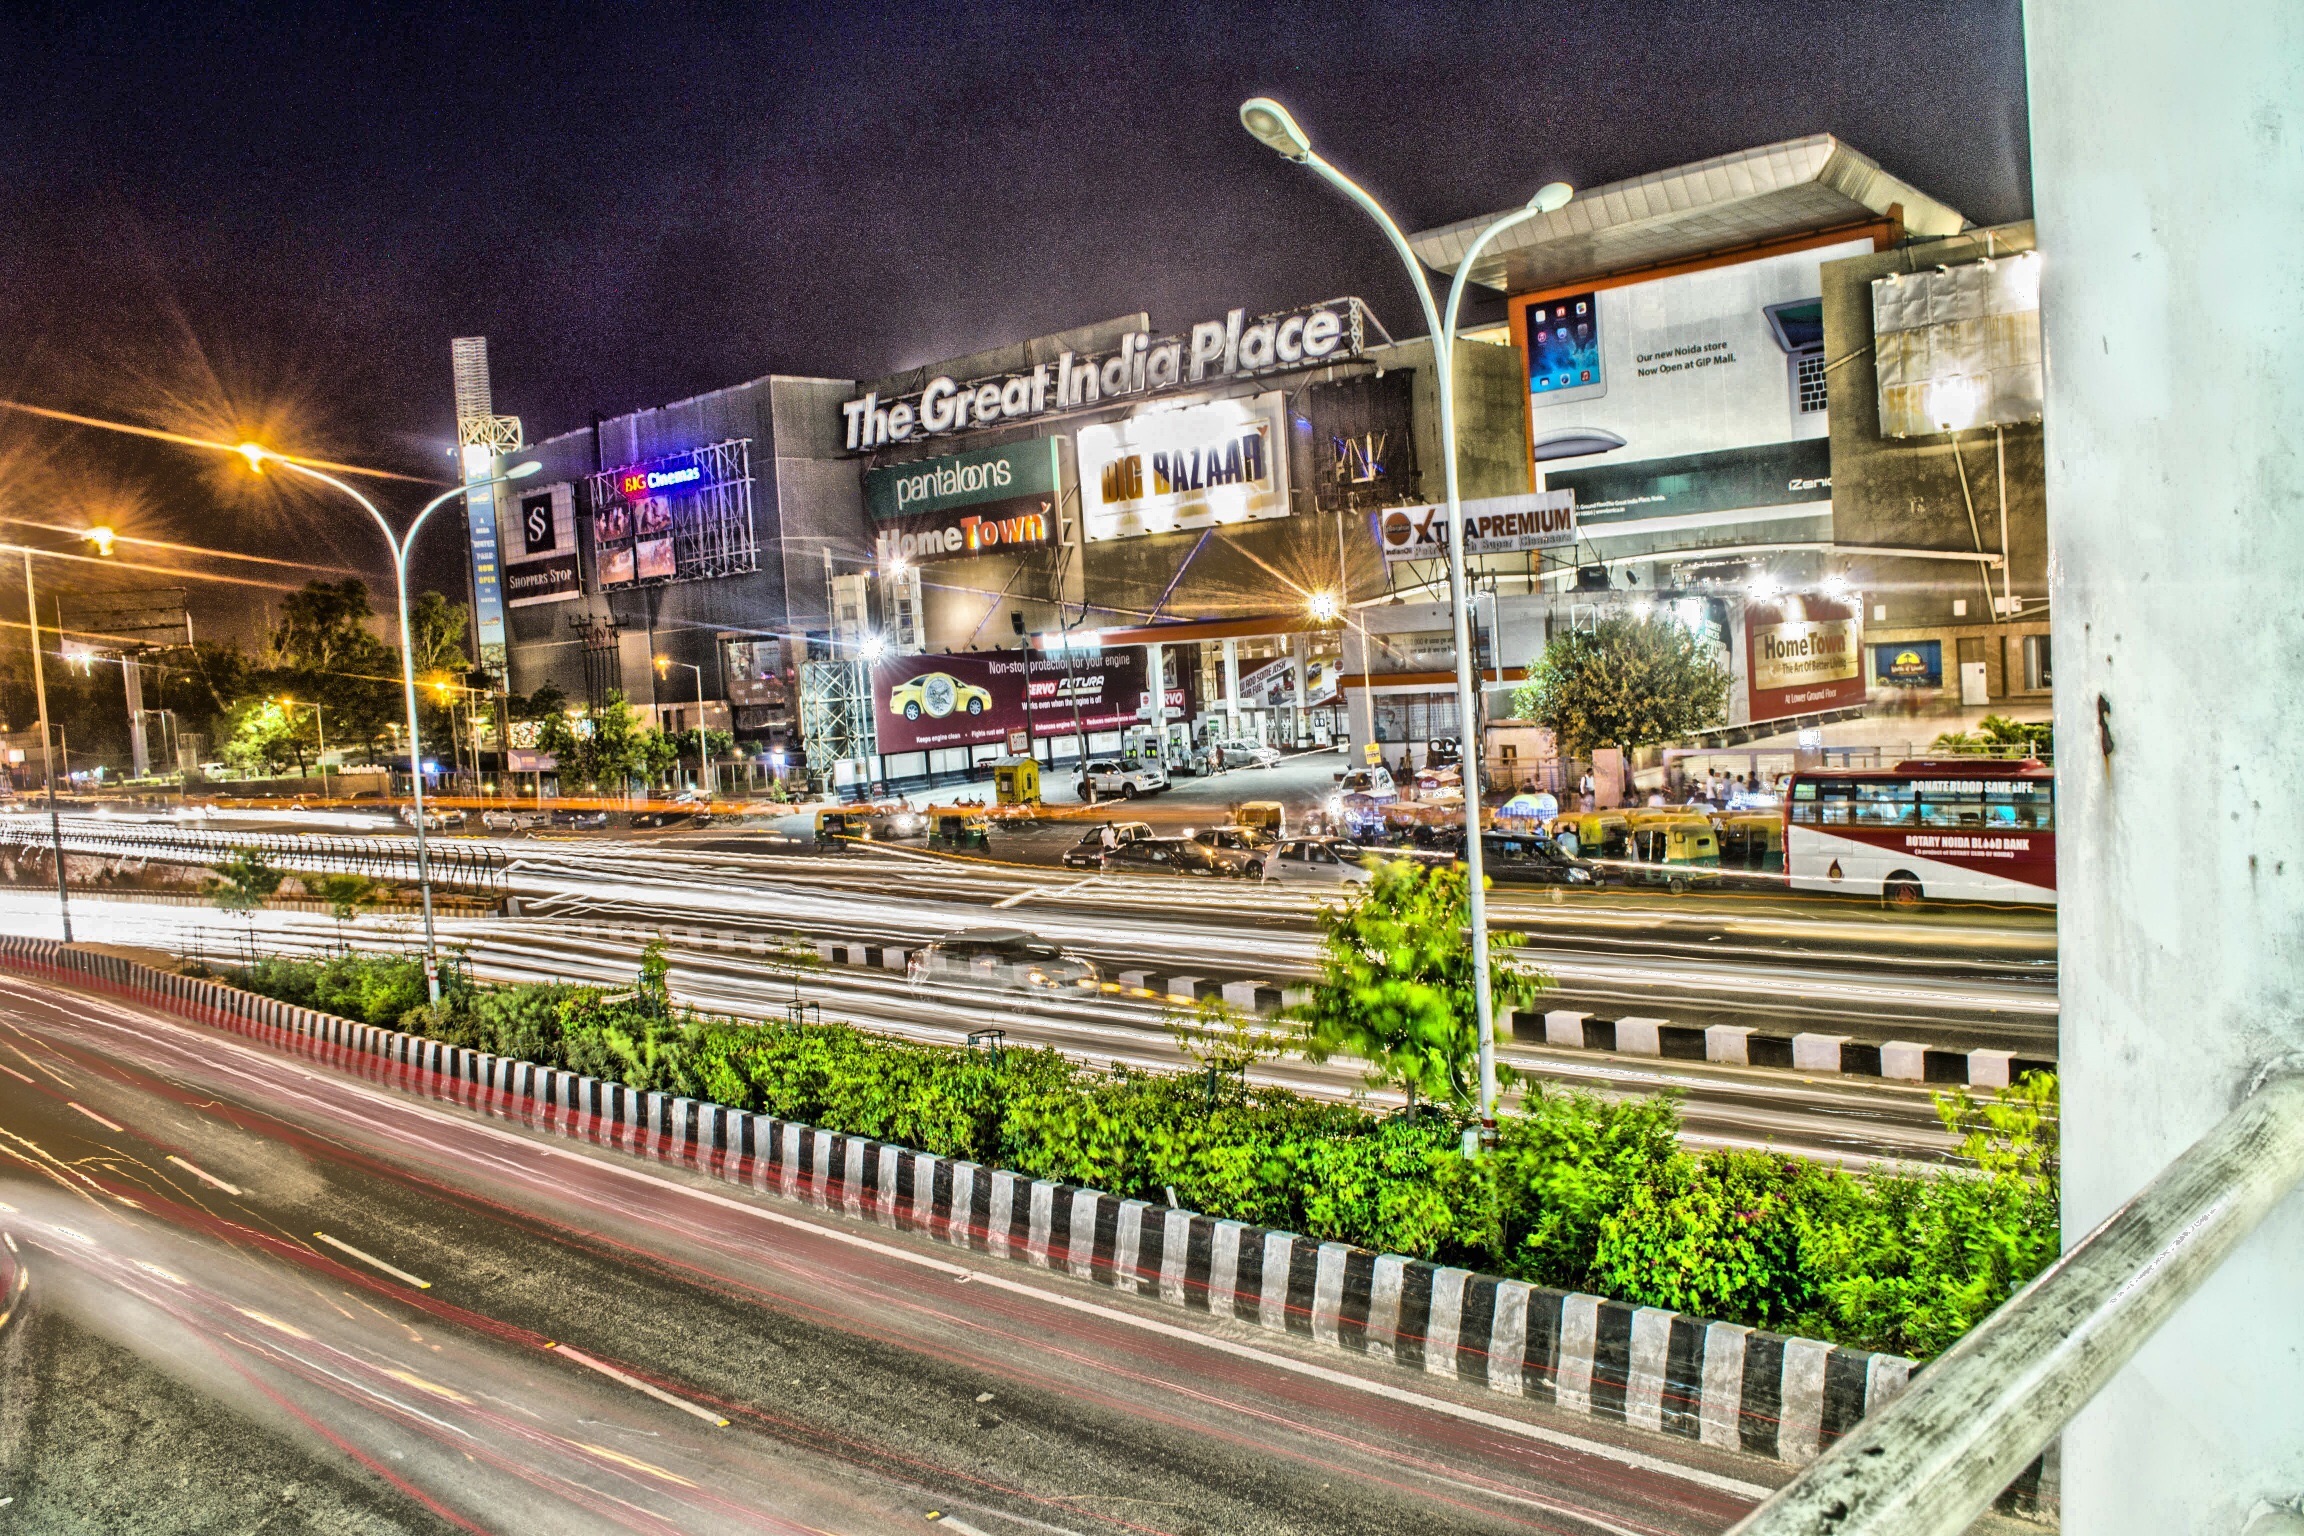
road, city, cityscape, downtown, transport, neighbourhood, shopping mall, urban area, human settlement, metropolitan area